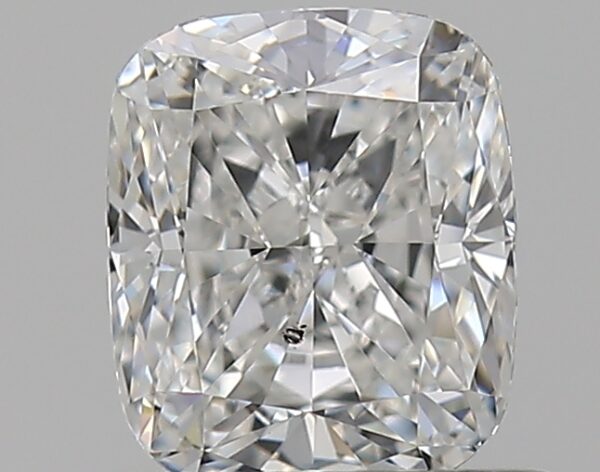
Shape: cushion
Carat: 0.7
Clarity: SI1
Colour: F
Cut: EX
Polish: EX
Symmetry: VG
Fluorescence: N
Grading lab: GIA
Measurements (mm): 5.42 x 4.63 x 3.22